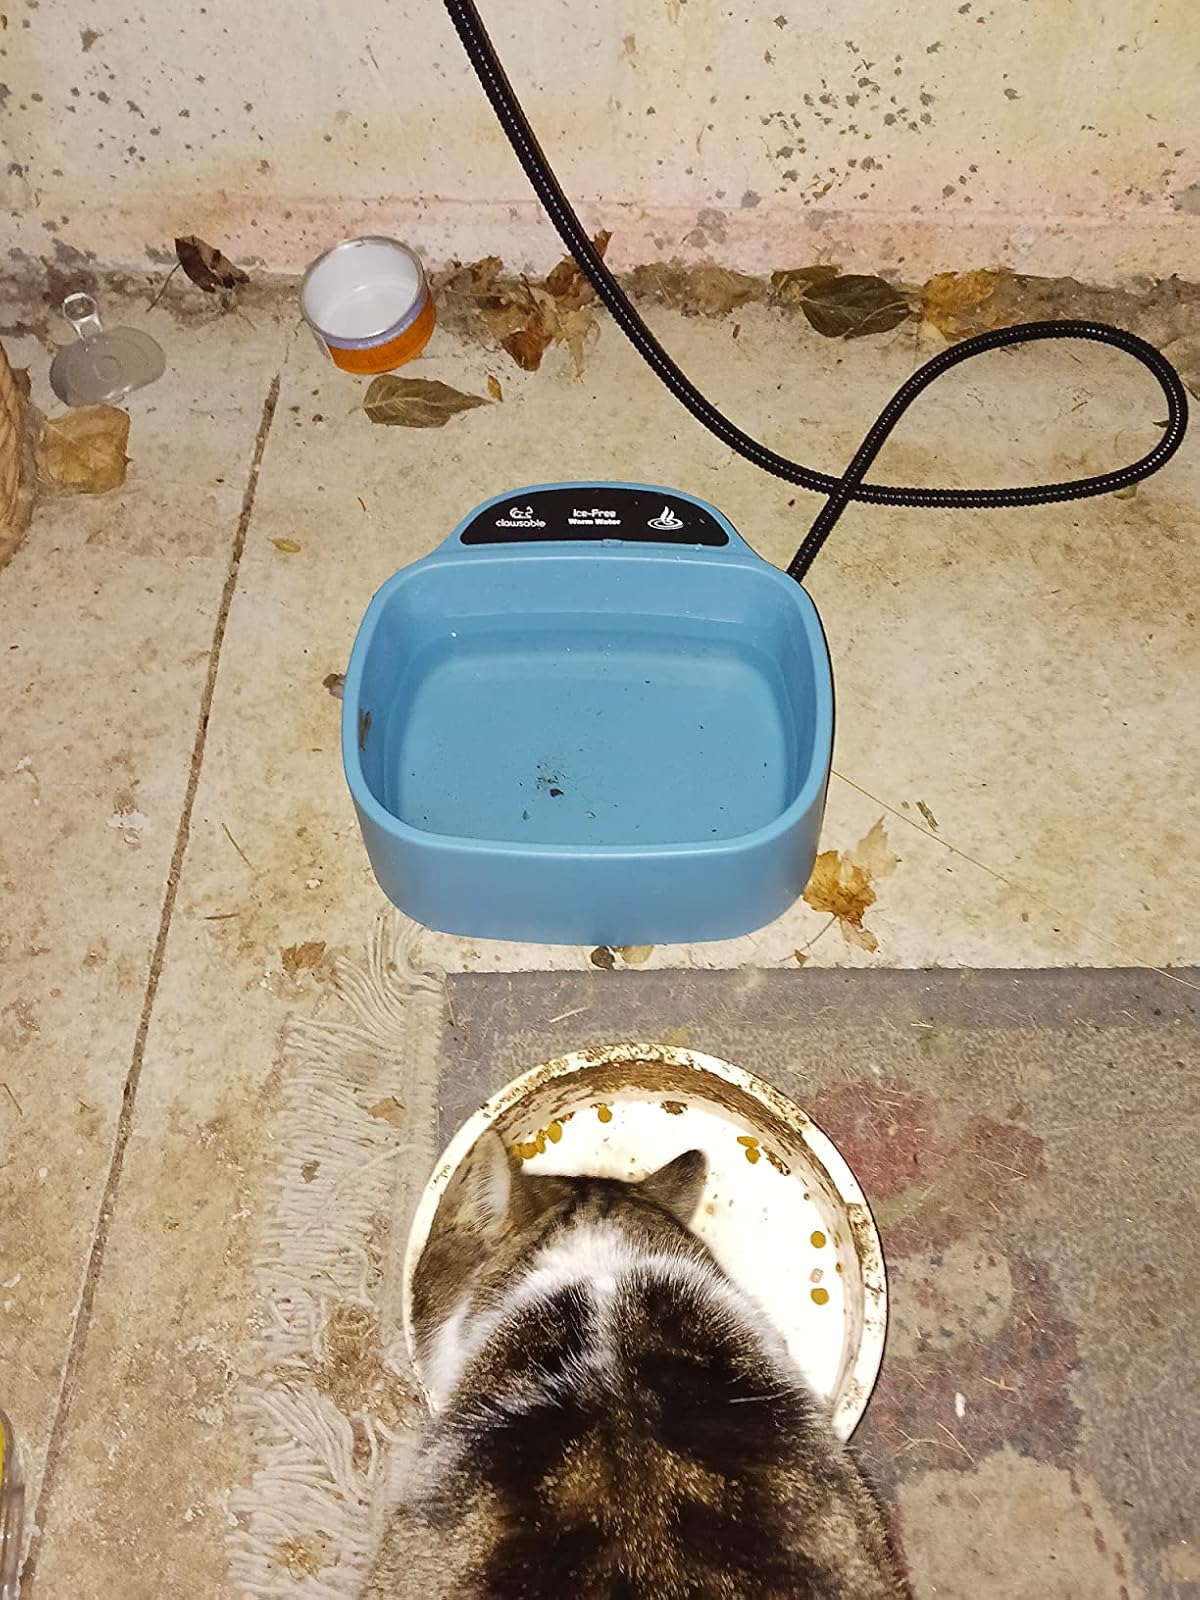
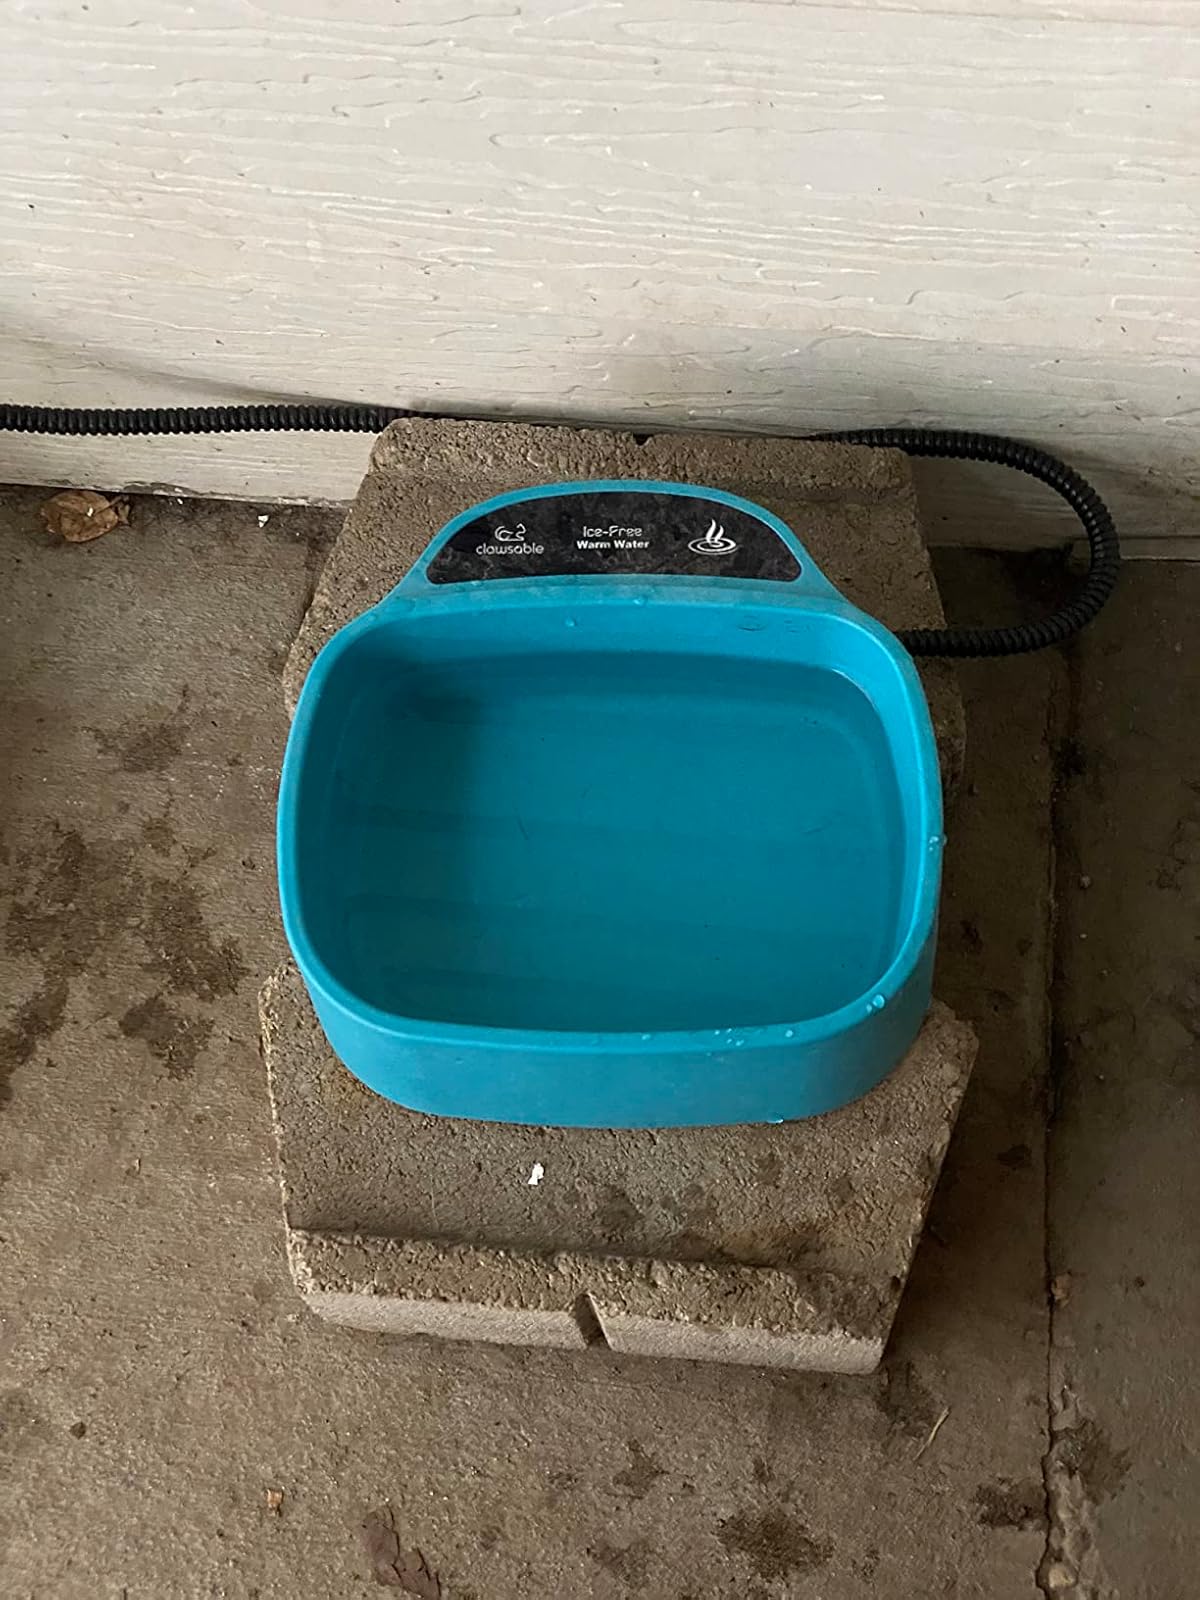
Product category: items_bowl
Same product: yes